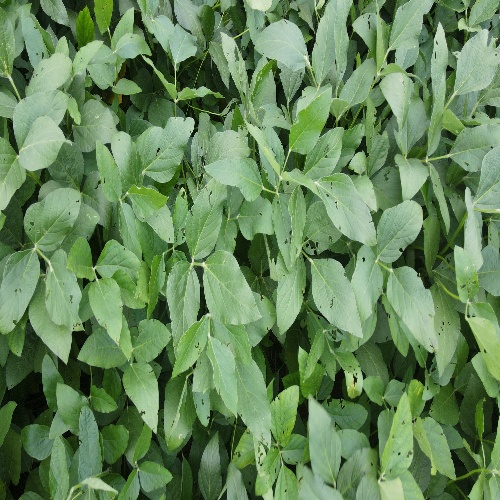
Label: Caterpillar